2014 NRL Grand Final

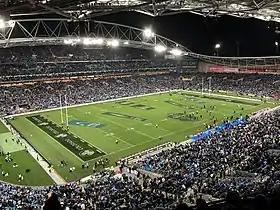
ANZ Stadium, where the match was played

The clubs had met each other in just one previous Grand Final in 1967, with South Sydney prevailing 12-10.